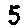
Label: 5